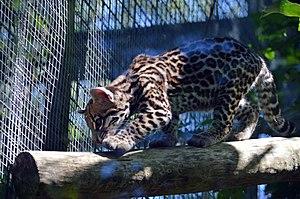
Ocelot (Zoo-Amiens)
Le Zoo d'Amiens est un parc animalier français situé dans les Hauts-de-France, à Amiens. Fondé en 1952, sous le nom de Jardin zoologique d'Amiens et initialement municipal, il est aujourd'hui géré par la communauté d'agglomération Amiens Métropole.